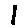
Label: 1